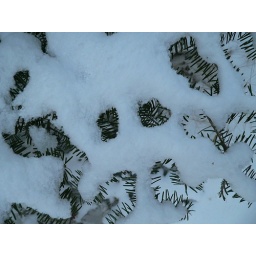
I liked the pattern created on the pine tree by the snow collecting on top.